David Henry Hwang

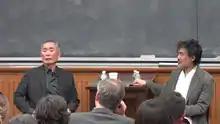
David Henry Hwang and George Takei discussing "Allegiance" musical at Columbia University in late 2015

Hwang worked on a theatrical commission for the Oregon Shakespeare Festival and Arena Stage in Washington, DC. This was a musical version of Aimee Mann's album "The Forgotten Arm", with Mann and Paul Bryant. He also worked on screenplays for DreamWorks Animation and directors Justin Lin and Jonathan Caouette. In 2013, a production of "Yellow Face" premiered on YouTube. It was directed and adapted by Jeff Liu, and featured Sab Shimono among other actors.